Beyond Skyline

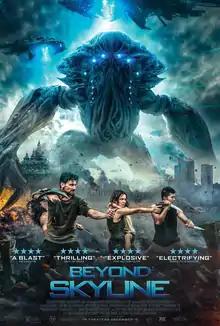
Theatrical release poster

Beyond Skyline is a 2017 American science fiction action film written, co-produced and directed by Liam O'Donnell in his directorial debut. It stars Frank Grillo, Bojana Novakovic, Jonny Weston, Iko Uwais, Callan Mulvey, Yayan Ruhian, Pamelyn Chee, Betty Gabriel, and Antonio Fargas. It is the sequel to the 2010 film "Skyline" and the second installment in the "Skyline" film series, set concurrently with the events of the first film.